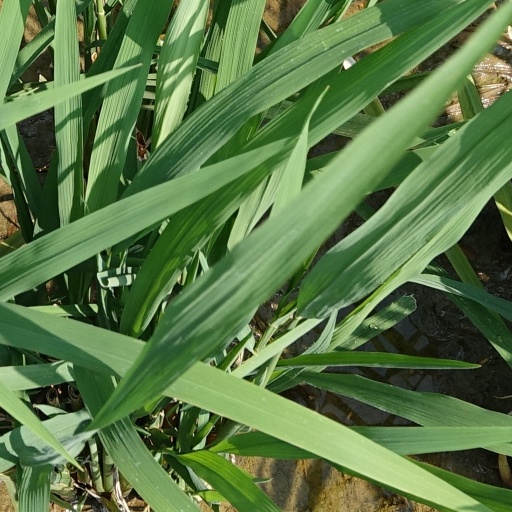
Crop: rice